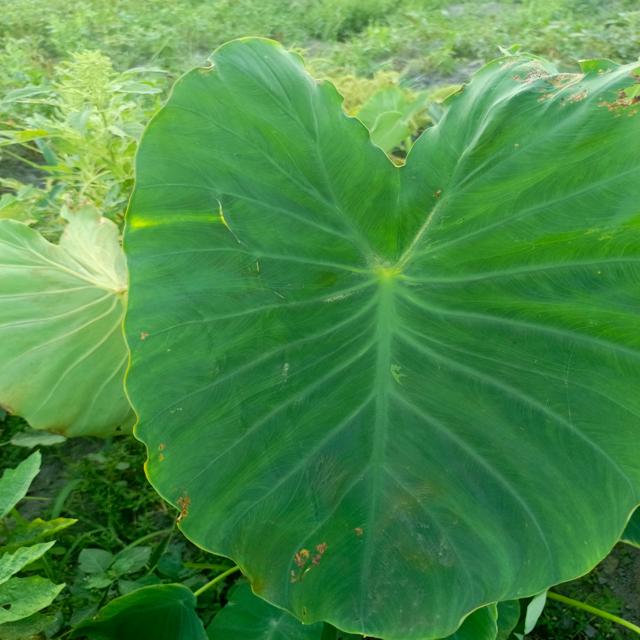
Label: Early_Blight